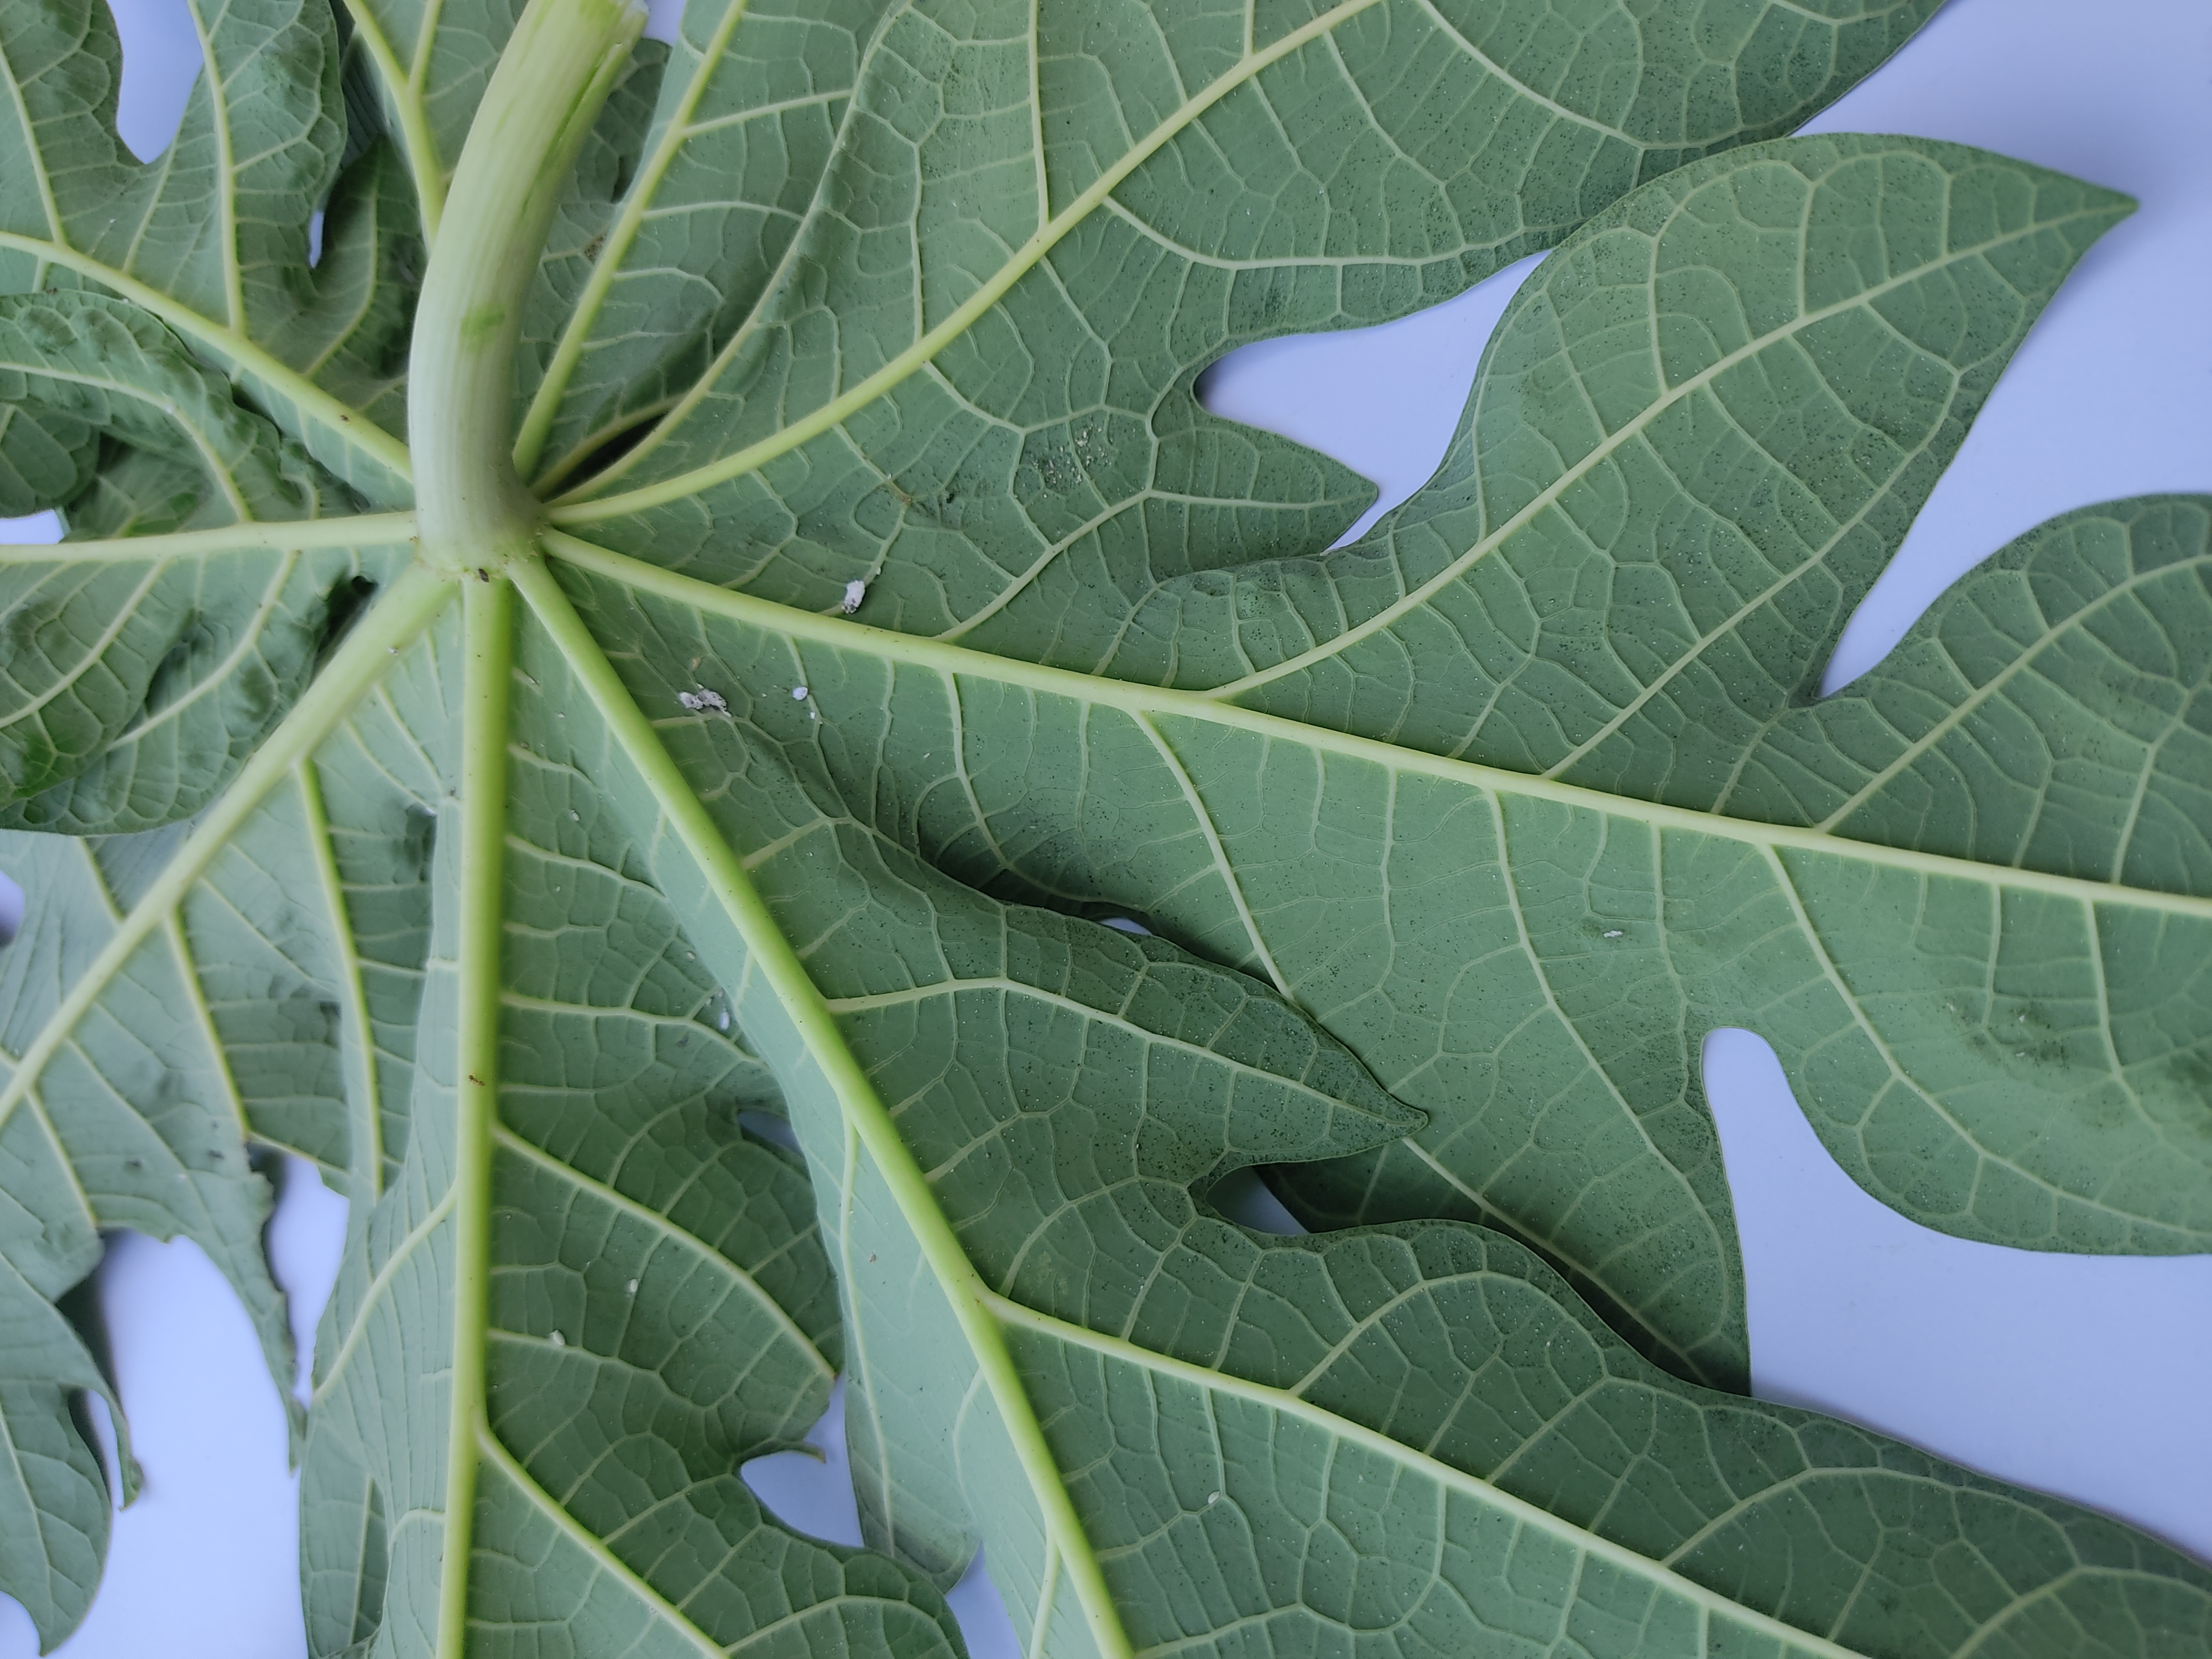
Label: Mealybug